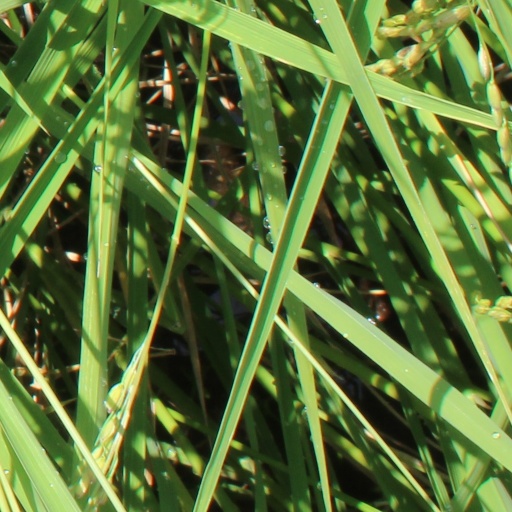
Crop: rice